Haute-Corse

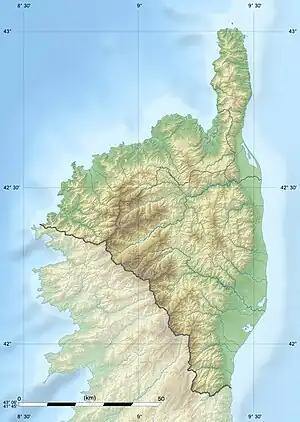
Map of Haute-Corse

The department was formed on 1 January 1976, when the department of Corsica was divided into Upper Corsica ("Haute-Corse") and Southern Corsica ("Corse-du-Sud"). The department corresponds exactly to the former department of Golo, which existed between 1793 and 1811.